69th Regiment Armory

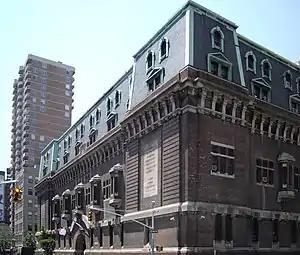
Seen from 26th Street

Under Colonel George Moore Smith, as early as 1886, the 69th Regiment had sought permission from the Armory Board to erect a new armory. At the time, armories in Manhattan were concentrated north of 59th Street, so the board wanted to build an armory that was south of 42nd Street. At first, the Armory Board wanted to erect a new armory at the site of the Tompkins Square Armory, but this plan was rejected. Another site at the intersection of Lexington Avenue and 23rd Street, occupied by a City College of New York building, was identified by 1896 but was also rejected. Colonel Edward Duffy and other regimental officers said the City College site, at , would be too small for a drill hall. Duffy instead recommended that the Armory Board acquire a nearby site bounded by Fourth Avenue, 26th Street, Lexington Avenue, and 25th Street.